Shiv Prasad Gupta

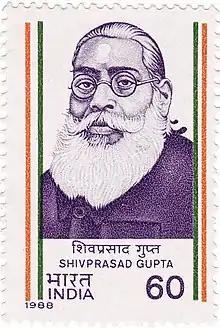
Shiv Prasad Gupta on a 1988 stamp of India

Shiv Prasad Gupta (28 June 1883 – 24 April 1944) was a visionary, philanthropist, a leader of the Indian Freedom Movement and the founder of the Mahatma Gandhi Kashi Vidyapeeth. Though belonging to a very wealthy industrialist and "Jamindar" family, he devoted his entire life to actively participate, assist and give financial aid to the various movements of the freedom struggle. He was a close associate and friend of Mahatma Gandhi, Pandit Jawaharlal Nehru, Bal Gangadhar Tilak, Mahamana Madan Mohan Malviya and all the other nationalist leaders, who often stayed with him on their visit to Varanasi and relied upon his advice and support.